University of Oklahoma College of Law

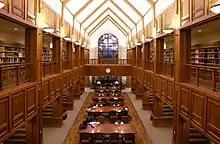
The <a href="http%3A//www.law.ou.edu/law-library">Donald E. Pray Law Library

According to OU Law's 2024 ABA-required disclosures, 92.7% of the Class of 2024 obtained long-term positions for which bar passage was required (89.1%) or for which a J.D. was an advantage (3.6%) nine months after graduation. This is above the national average of 88%.